Arrondissements of the Nord department (France)

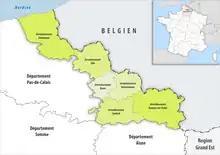
Map of arrondissements of the Nord department.

The 6 arrondissements of the Nord department are: